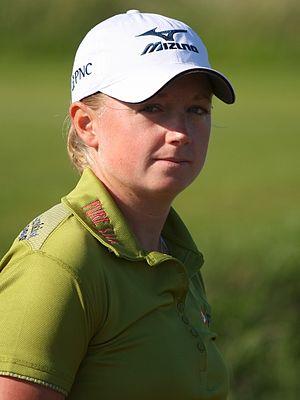
Stacy Lewis, née le 16 février 1985 à Fayetteville, est une golfeuse américaine. Professionnelle depuis 2008 et rejoignant le circuit de la LPGA en 2009, elle a remporté onze victoires professionnelles dont deux tournois majeurs : le championnat Kraft Nabisco en 2011 et le Ricoh Women's British Open en 2013.